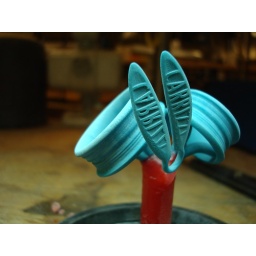
solidscape models invested on a wax tree for casting in white gold